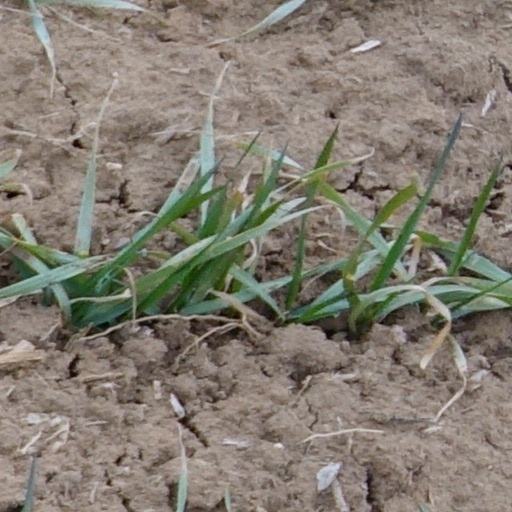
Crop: wheat